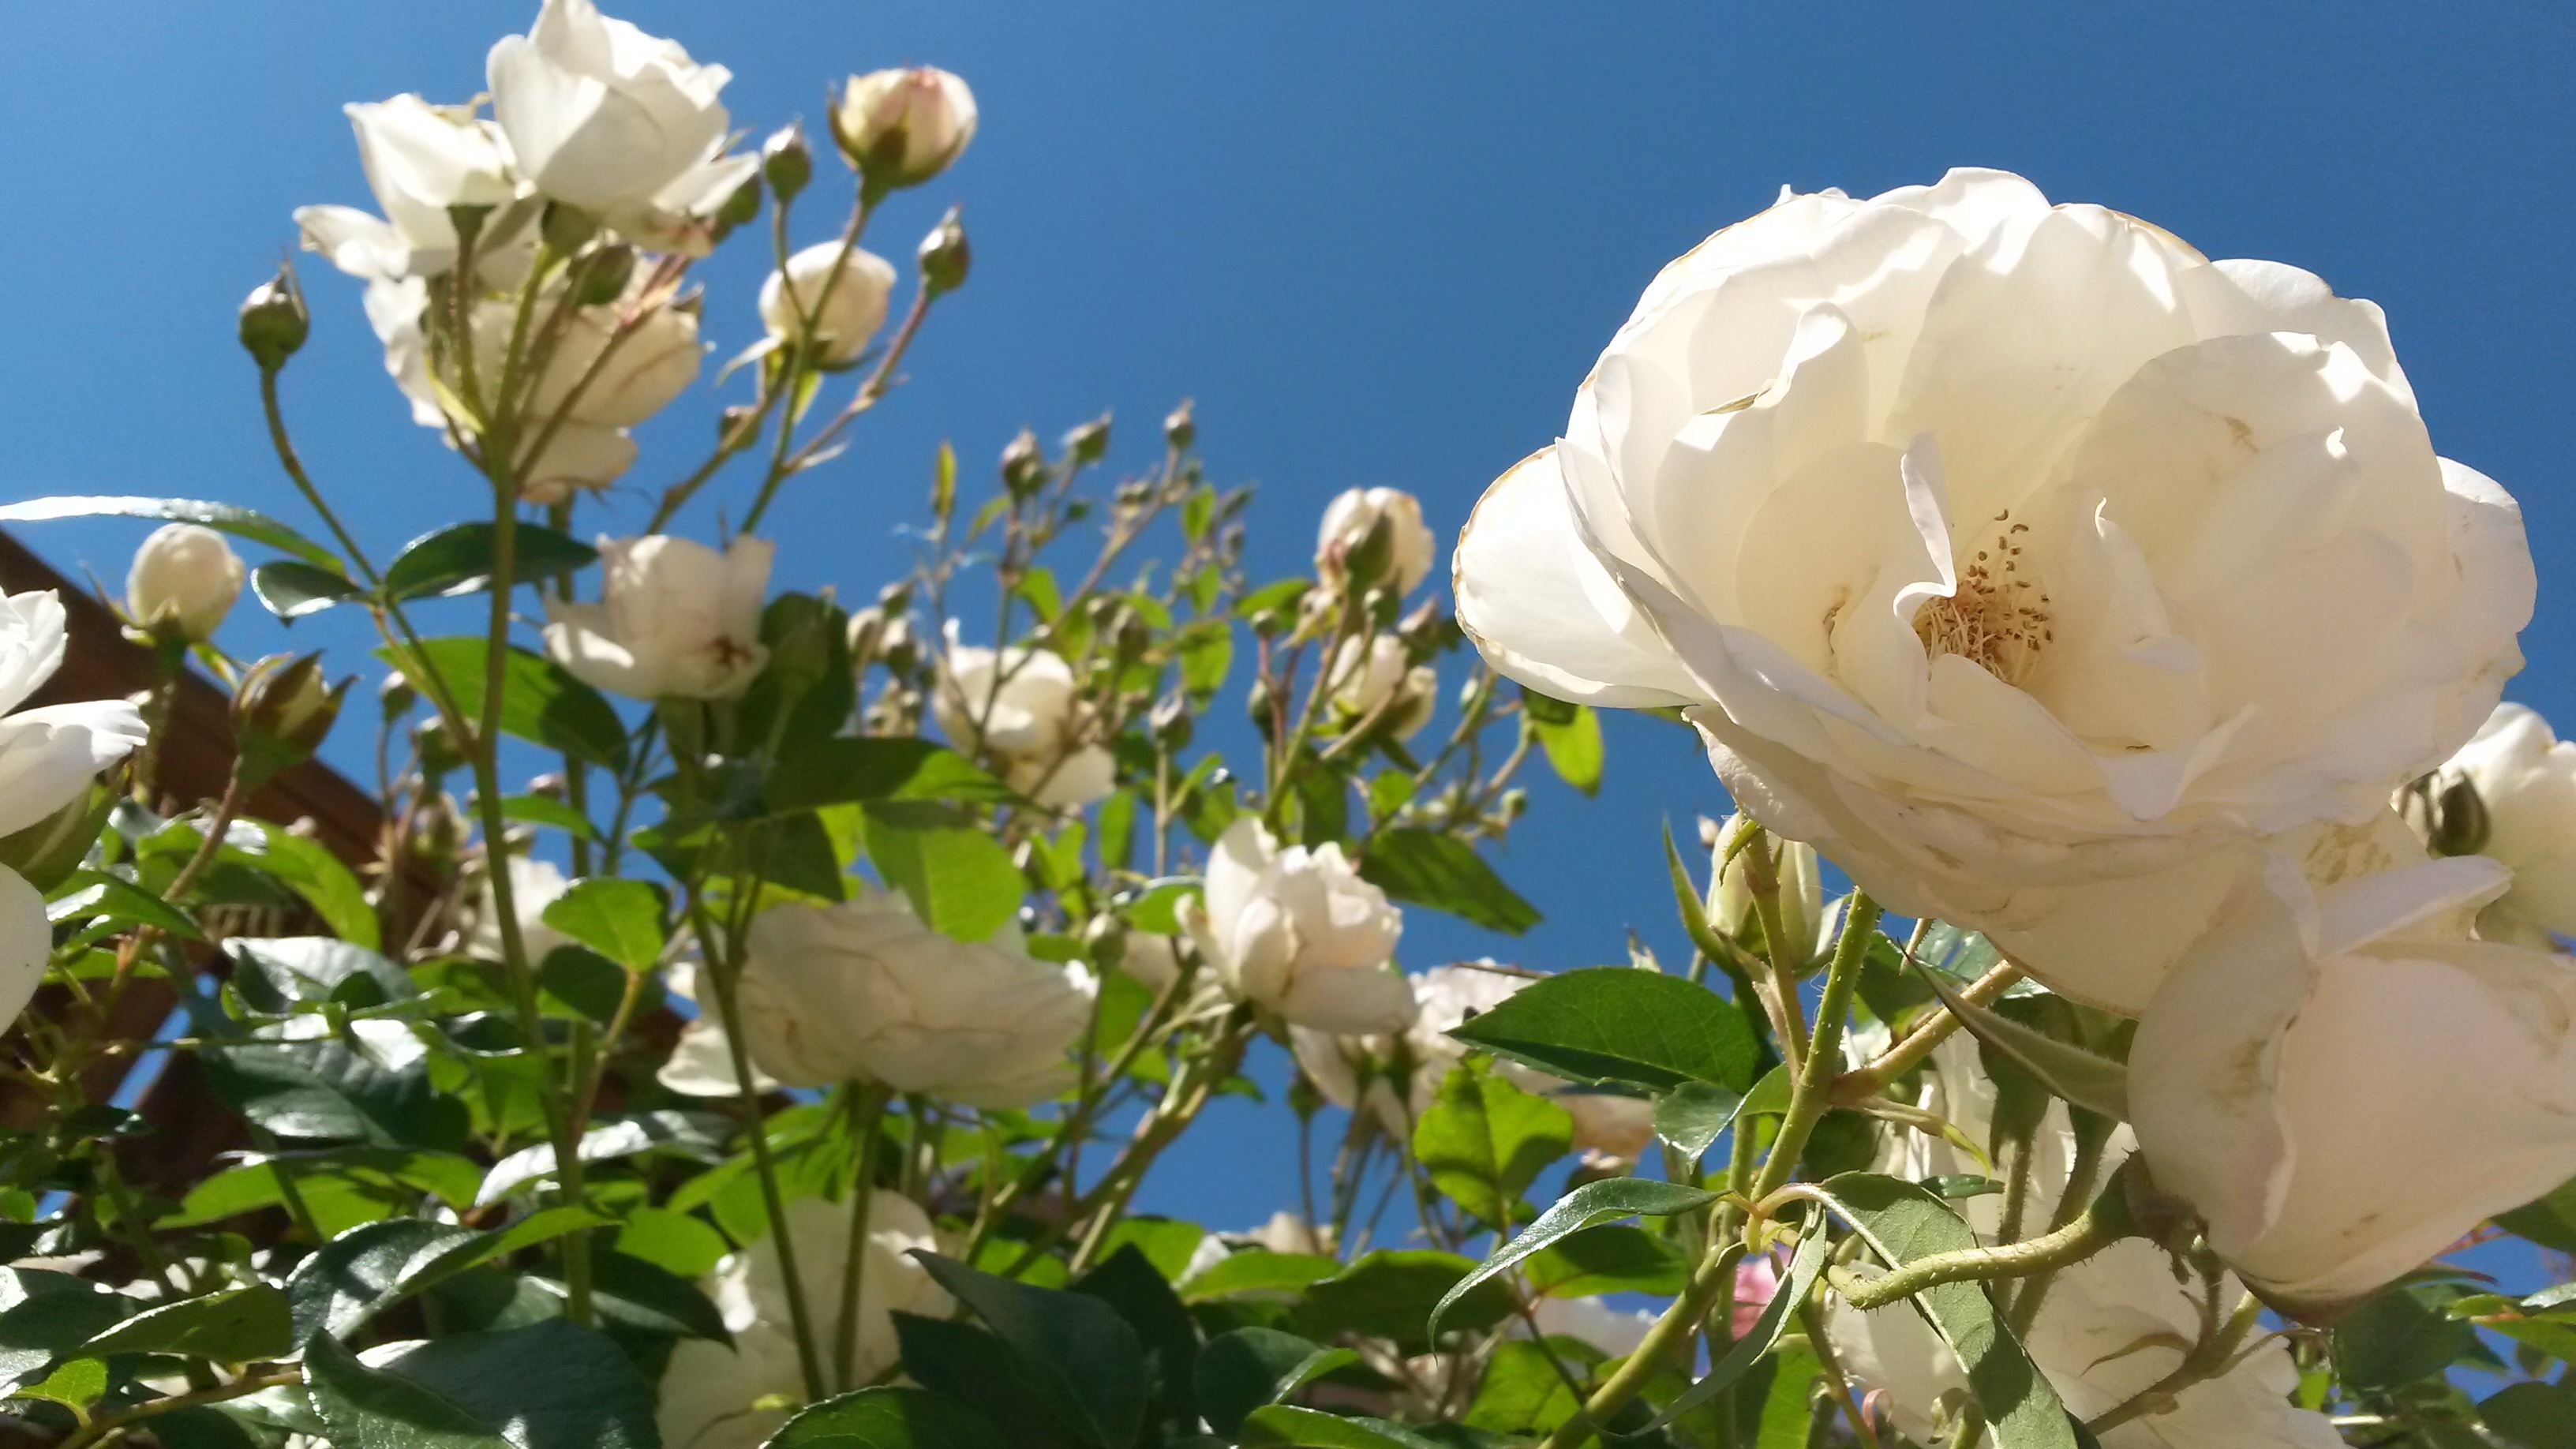
nature, branch, blossom, plant, sky, white, flower, petal, summer, rose, spring, green, romance, botany, blue, flora, outdoors, shrub, day, flowering plant, rose family, white roses, land plant, white roses sky